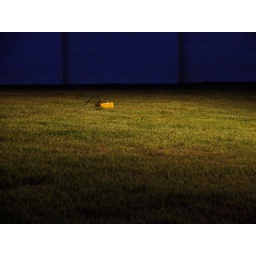
box in the grass